Losap

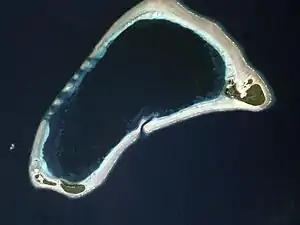
NASA picture of Losap Atoll

Losap is an atoll located in the Eastern Islands or Upper Mortlock Islands group in the outer islands region of the state of Chuuk in the Federated States of Micronesia. It is located to the SE of Chuuk.